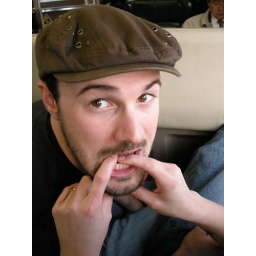
He is beyond cute in this hat ... hehe.